Alpine A110 (2017)

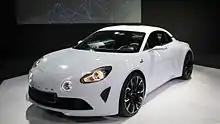
Alpine Vision (2016)

Pre-orders for the special "First Edition" opened on 7 December 2016, via the Alpine app, and it was available in 13 countries in 1955 units, a reference to the brand's founding year. Customers who wanted to buy this special series had to pay a deposit of 2000 euros, choose the number and color of the body they wanted. Alpine says all units were booked in one weekend, but opened classic orders shortly after. The entire production was pre-booked in three days. In the contract, the brand recommends a selling price between 55,000 and 60,000 euros (for the "Première Edition") and announced that the first deliveries took place at the end of 2017. In March 2017, Alpine revealed its price, being 58,500 euros.